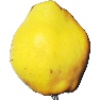
Label: Quince 1